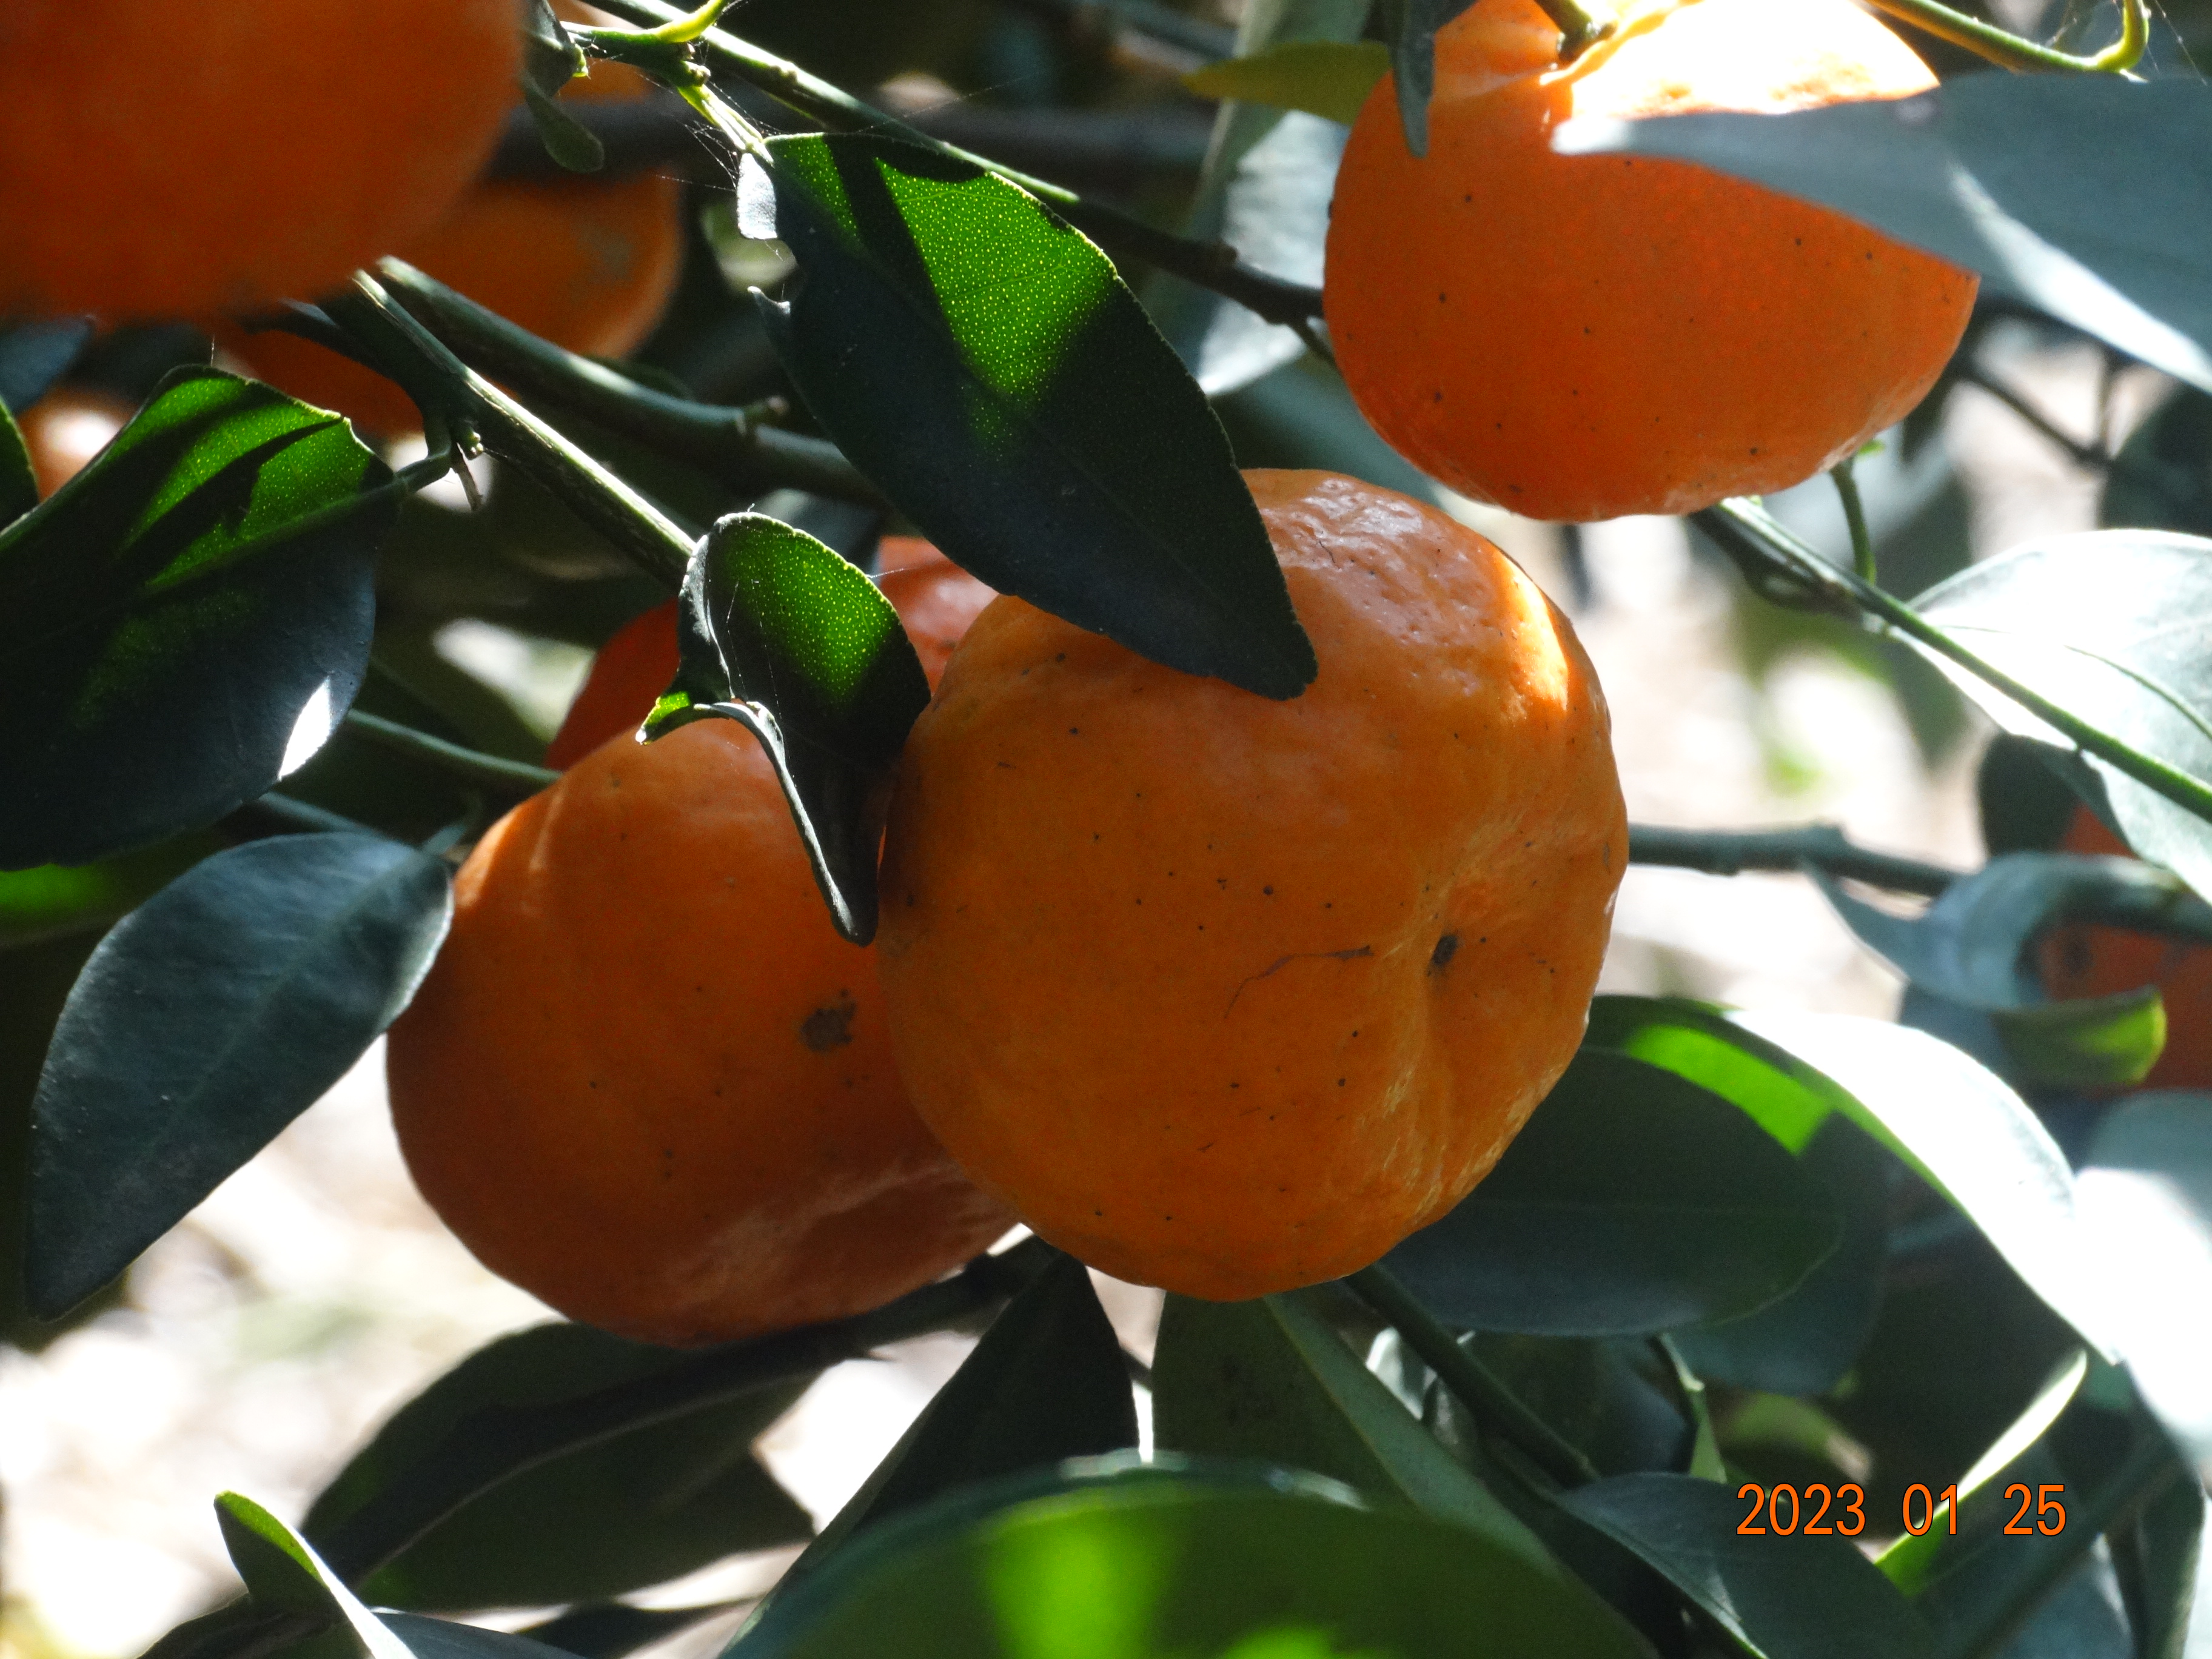
Citrus fruit variety: ponkan